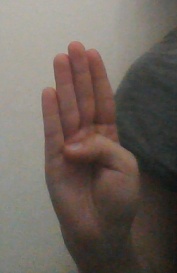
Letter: kaaf